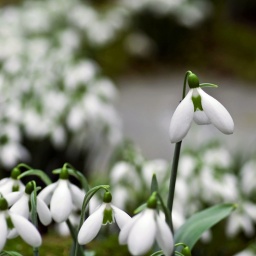
the small white flower delights in the barren months